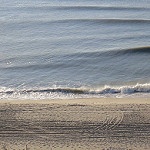
Label: sea